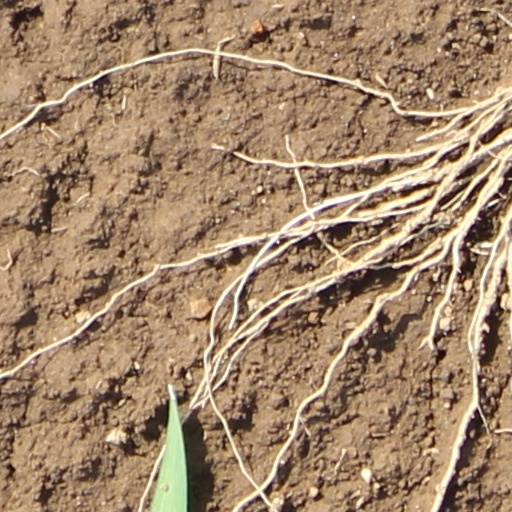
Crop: wheat